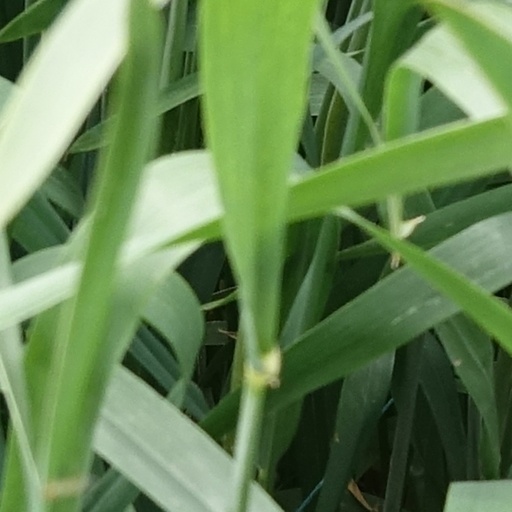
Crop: wheat